Jean Jacques Étienne Lucas

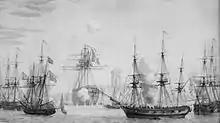
"Régulus", stranded in the mud in front of Fouras and under attack by British ships (Louis-Philippe Crépin)

In 1809, he was in command of , a 74-gun ship of the line which was part of Zacharie Allemand's squadron. The squadron was at first blockaded, and then attacked on 11 April 1809 by a British fleet, near Île-d'Aix, in what would become known as the Battle of the Basque Roads.